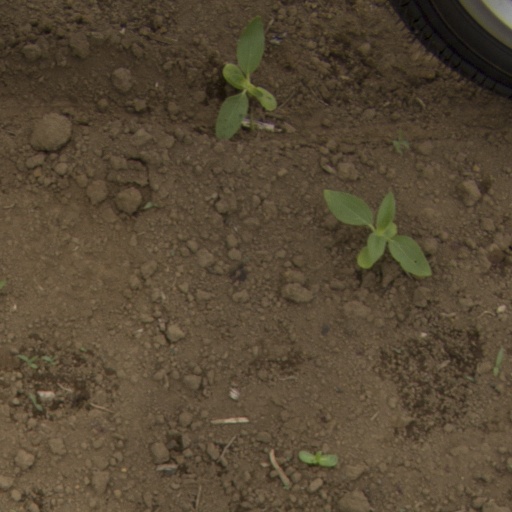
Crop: Jerusalem artichoke